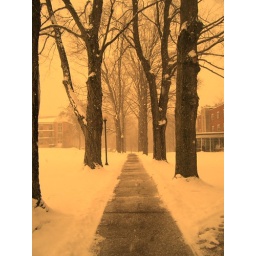
The sidewalk looked gorgeous with the ground covered in snow, and the trees barely kissed with snow.